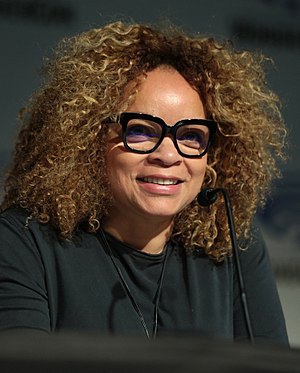
Oscaruddelingen 2019
Ruth E. Carter, Bedste kostumer
Photo of Ruth E. Carter in 2018.
Oscaruddelingen 2019 var den 91. udgave af oscaruddelingen og fandt sted 24. februar 2019, hvor man kårede de bedste præstationer inden for film fra 2018. Uddelingen vil bliv holdt i Dolby Theatre i Hollywood i Los Angeles i regi af Academy of Motion Picture Arts and Sciences.